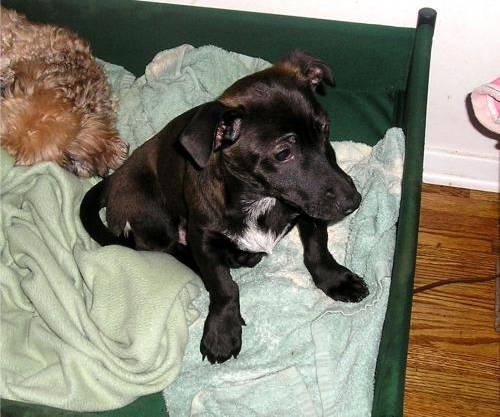
dog